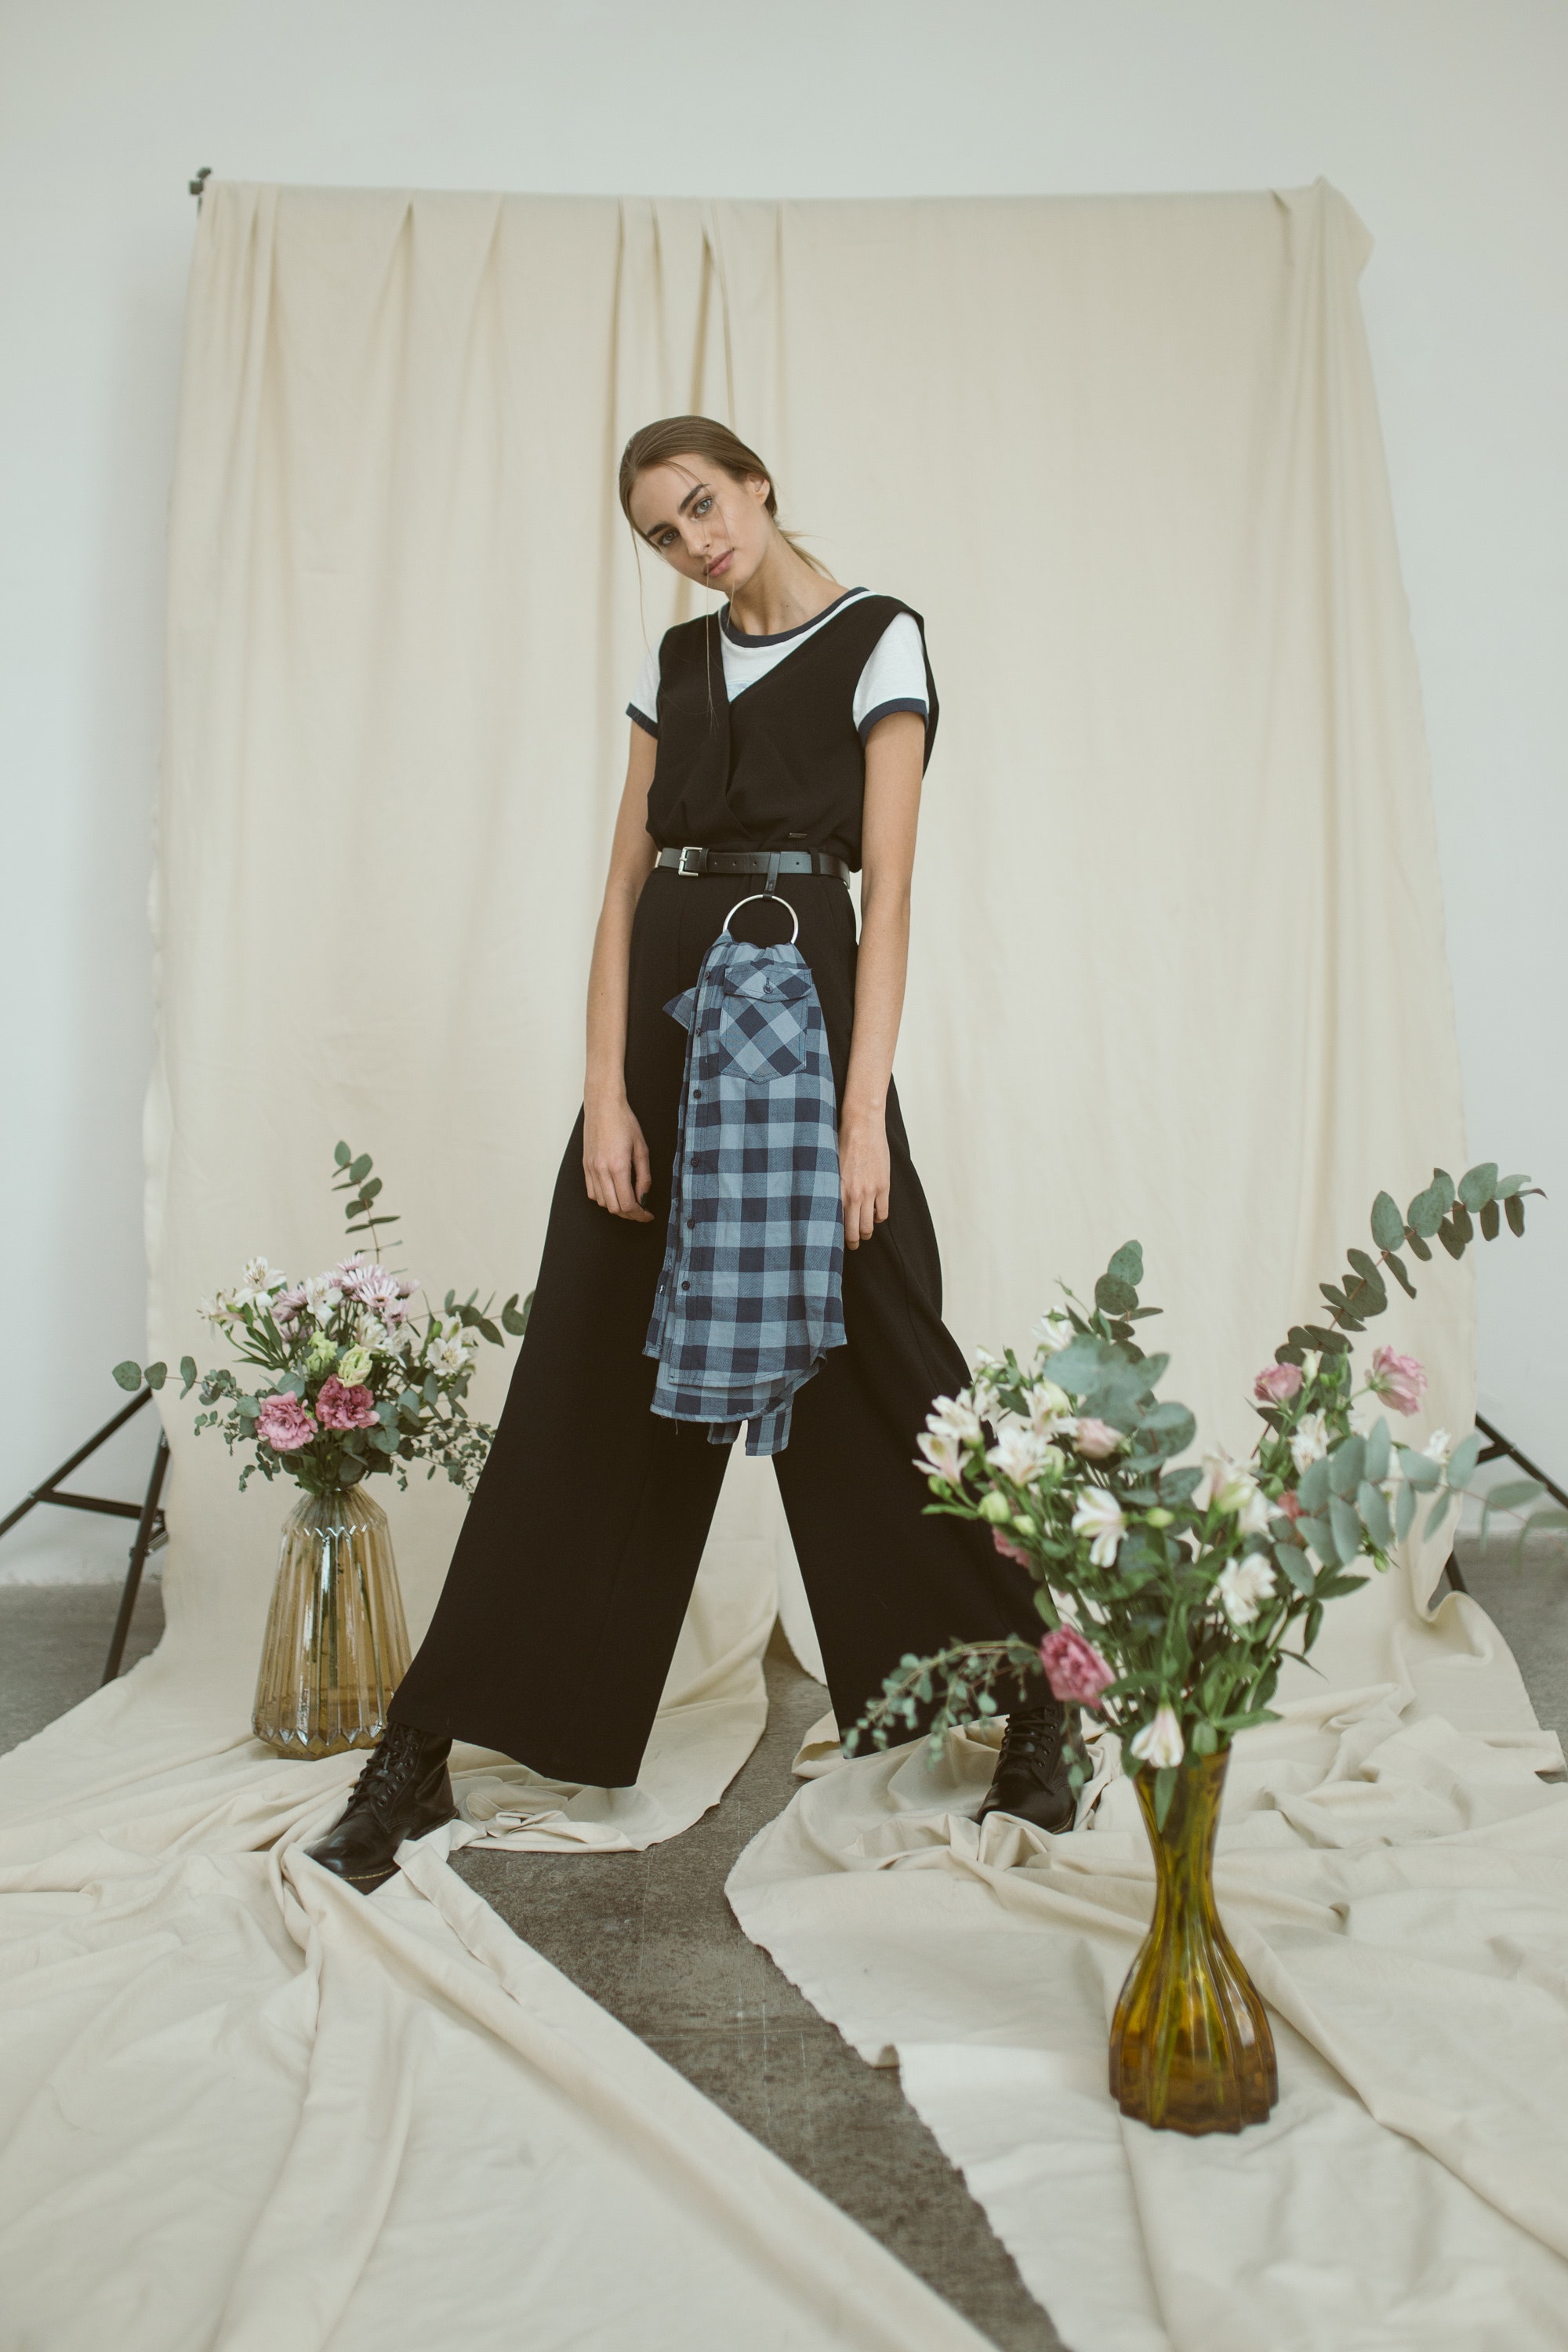
white, clothing, black, pattern, tartan, plaid, fashion, dress, waist, design, textile, footwear, knee, outerwear, vintage clothing, trunk, shoe, flower, fashion accessory, formal wear, tights, abdomen, top, fashion design, style, blouse